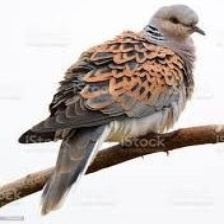
Species: EUROPEAN TURTLE DOVE
Scientific name: STREPTOPELIA TURTUR